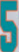
Number: 5